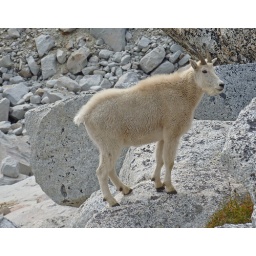
A young mountain goat in the upper Enchantments.